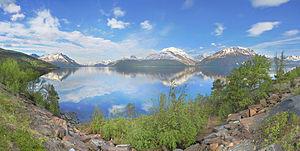
Vue sur le Lyngenfjorden depuis sa côte est, un matin de juin 2011. This file was uploaded with Commonist.